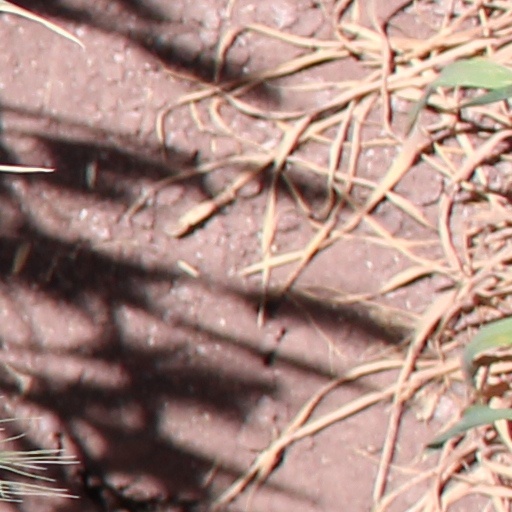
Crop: wheat